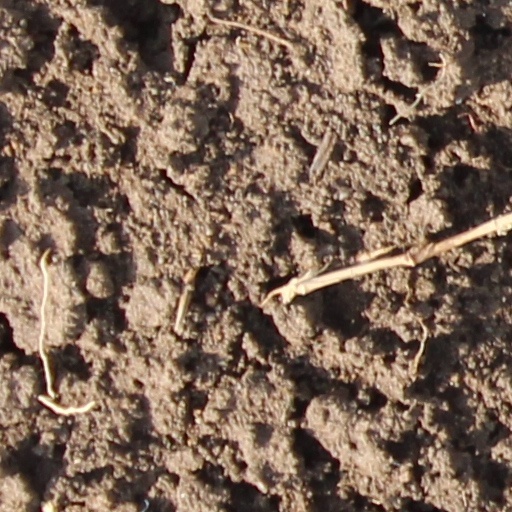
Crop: wheat